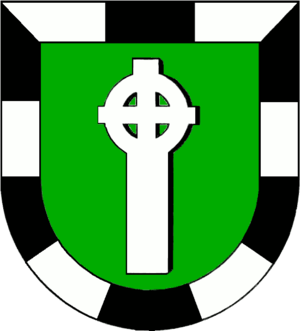
Einhaus est une commune allemande du Schleswig-Holstein, située dans l'arrondissement du duché de Lauenbourg, à trois kilomètres au nord-ouest du centre-ville de Ratzebourg. Einhaus fait partie de l'Amt Lauenburgische Seen qui regroupe 25 communes autour de Ratzebourg.